Massachusetts House of Representatives' 6th Middlesex district

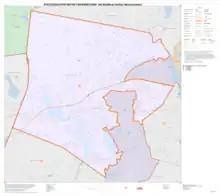
Map of Massachusetts House of Representatives' 6th Middlesex district, based on the 2010 United States census.

Massachusetts House of Representatives' 6th Middlesex district in the United States is one of 160 legislative districts included in the lower house of the Massachusetts General Court. It covers part of the city of Framingham in Middlesex County. Democrat Priscila Sousa of Framingham has represented the district since 2023.